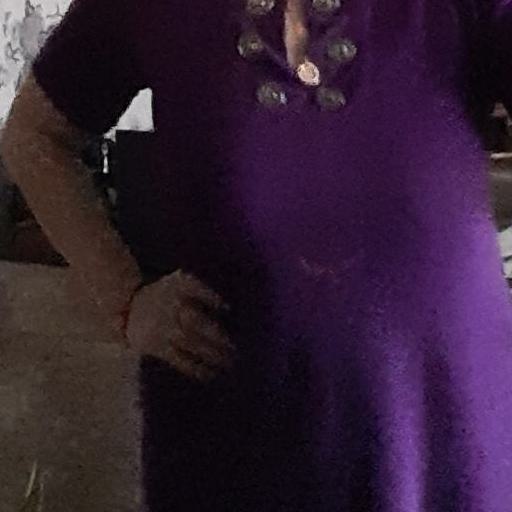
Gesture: no_gesture